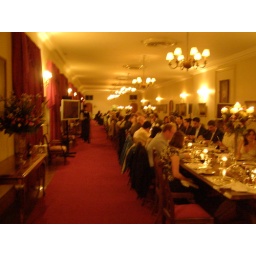
Dinner at a castle, the oldest standing building in S. Africa